Vans

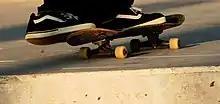
Vans shoes in use on a skateboard

Paul Van Doren, his brother James, and Gordon C. Lee opened the first Vans store as "The Van Doren Rubber Company" on March 16, 1966, at 704 East Broadway in Anaheim, California. The business manufactured shoes and sold them directly to the public. Upon opening, twelve customers purchased Vans deck shoes (now called "Authentic"), similar to those manufactured by Keds but with a thicker sole. The store had display models of three styles of shoes, priced between US$2.49 and $4.99, but did not have any inventory ready to sell and Paul Van Doren did not have change to give customers; customers took their shoes home and came back the next day to pay.